Even Hammer

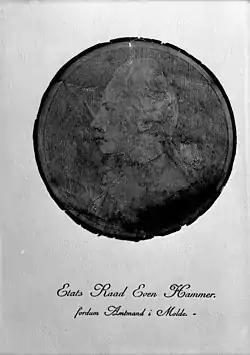
Even Hammer, amtmann (county director) in Molde, Norway. He lived 1732 to 1800.

He was born in Ringsaker in Hedmark county. He was the son of parish priest Ole Hannibalsen Hammer, who was vicar at Nes Church. In 1752, he became a student at the Christiania Cathedral School, where he later was a teacher from 1756 to 1768. He entered the University of Copenhagen in 1752. He took his Magister degree in 1758. In 1768 he traveled abroad and studied at the universities of Oxford, Cambridge, Leiden, Göttingen, and Paris. He served as County Governor of Romsdals amt from 1773 until his death in 1800. In 1777 he received the title of Court of Justice and in 1781 he was made Councillor of State ("Etatsråd").